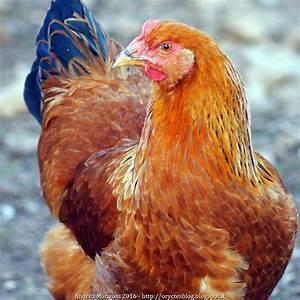
chicken